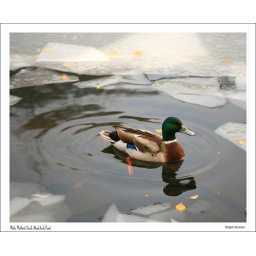
A male mallard duck enjoys a swim in a clear section of water on a frozen Blackford pond in Edinburgh